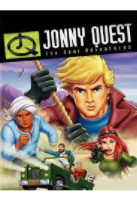
Portrait style: Cartoon Portrait